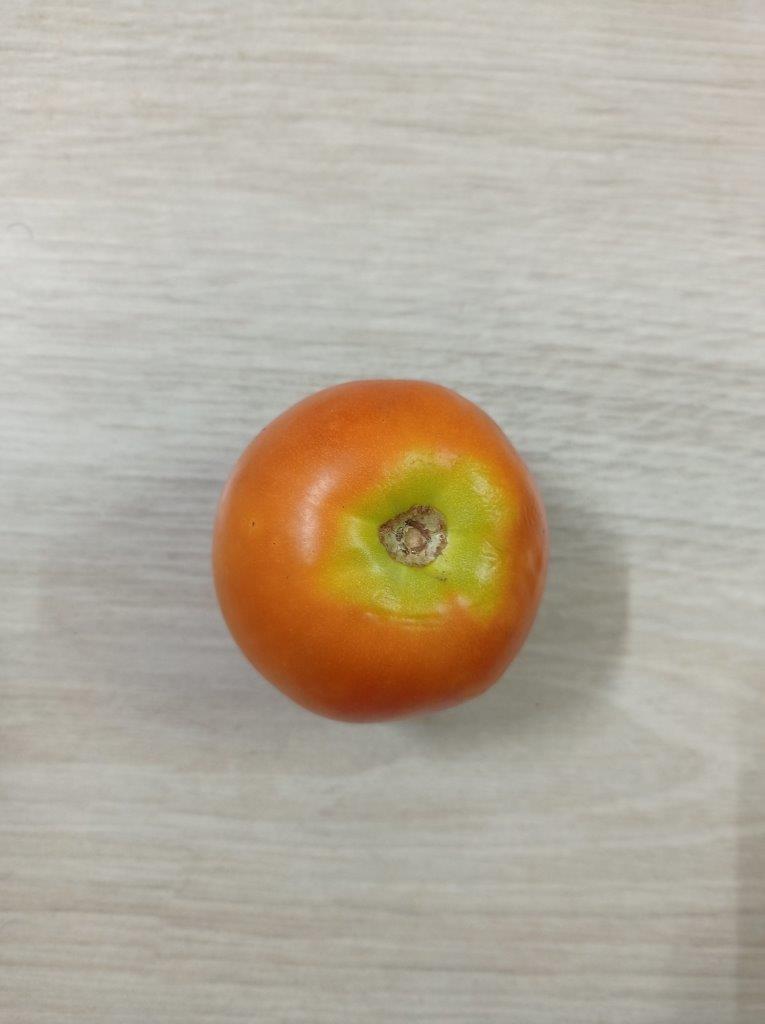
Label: Fresh